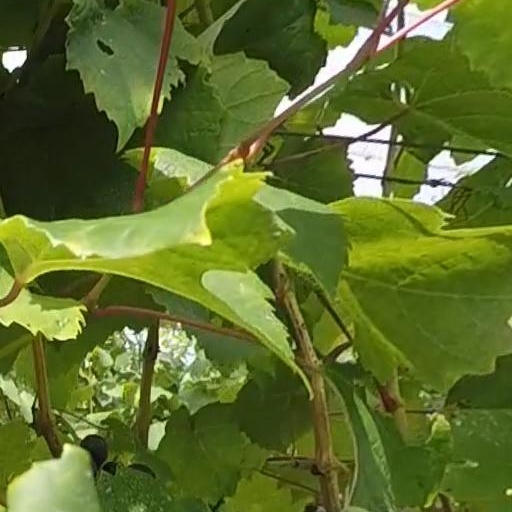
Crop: grape